Minakami Station

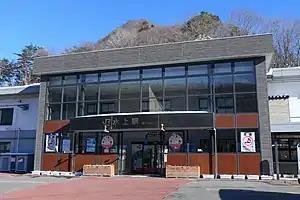
Minakami Station in January 2021

is a passenger railway station in the town of Minakami, Gunma, Japan, operated by the East Japan Railway Company (JR East).